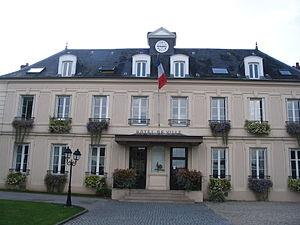
La mairie de Gretz-Armainvilliers, Seine-et-Marne, France.
Gretz-Armainvilliers est une commune française située dans le département de Seine-et-Marne en région Île-de-France.